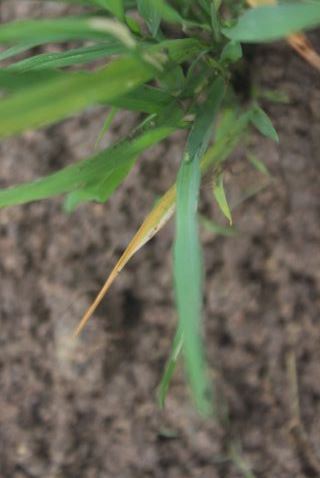
Disease: Tungro